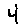
Label: 4